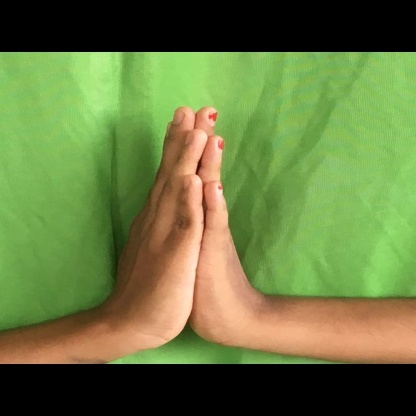
Mudra: Anjali